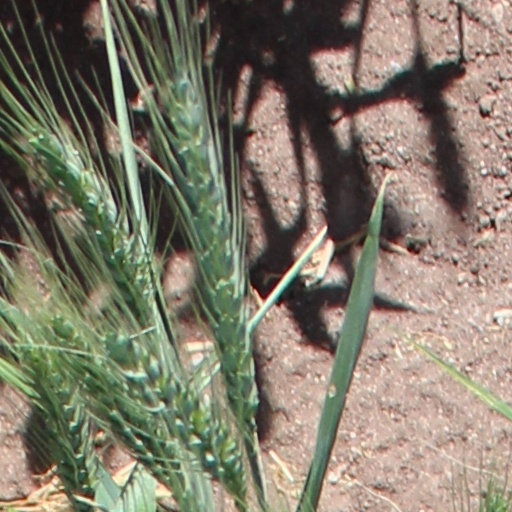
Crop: wheat